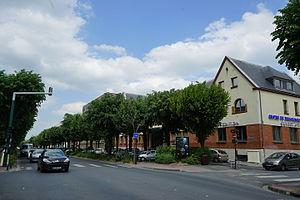
Rue de la Paix et CRDP Reims.
Le boulevard de la Paix est une voie de la commune de Reims, située au sein du département de la Marne, en région Champagne-Ardenne.
En France, dans chaque académie, un centre régional de documentation pédagogique assure, à destination des enseignants, des missions de production et de diffusion de documentation.